Jake Gagne

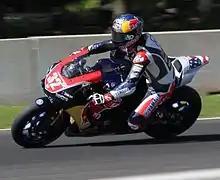
Gagne in a 2015 Superstock race at Road America

Jacob Raymond Gagne (born August 27, 1993) is an American motorcycle racer. For 2023, Gagne is contracted to Yamaha to ride in the American Superbike Championship.